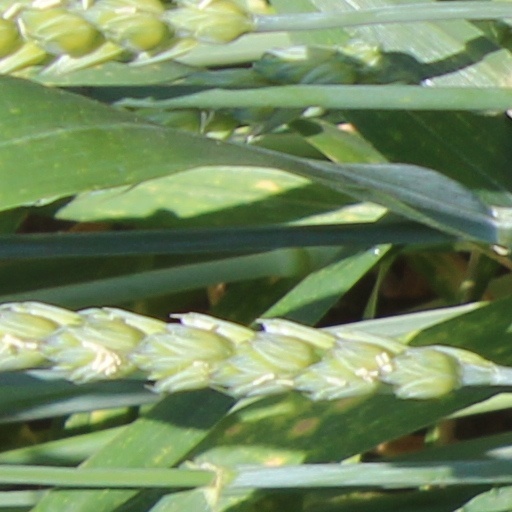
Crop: wheat